Charles Richmond Mitchell

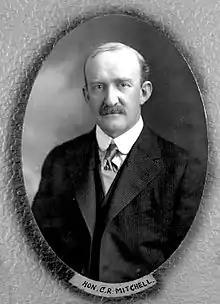

Charles Richmond Mitchell (November 30, 1872 – August 16, 1942) was a Canadian lawyer, judge, cabinet minister and former Leader of the Official Opposition in the Legislative Assembly of Alberta.